Donald Smith, 1st Baron Strathcona and Mount Royal

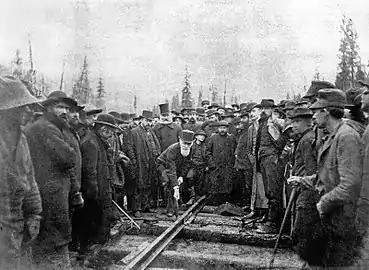
Smith drives the Last Spike of the Canadian Pacific Railway, 7 November 1885, Craigellachie, British Columbia

In May 1879, Smith became a director in the St. Paul, Minneapolis and Manitoba Railway Company, having control over 20% of its shares. He was subsequently a leading figure in the creation of the Canadian Pacific Railway, although he was not appointed as a director of the organization until 1883 because of his lingering animosity with Sir John A. Macdonald (who had again become prime minister in 1878). During his tenure on the board, Smith had the honour of driving the last spike at Craigellachie, British Columbia to complete the construction of the Canadian Pacific Railway rail line. Smith remained on the board of directors for several years, although he was by-passed for the company's presidency in 1888, in favour of William Cornelius Van Horne.